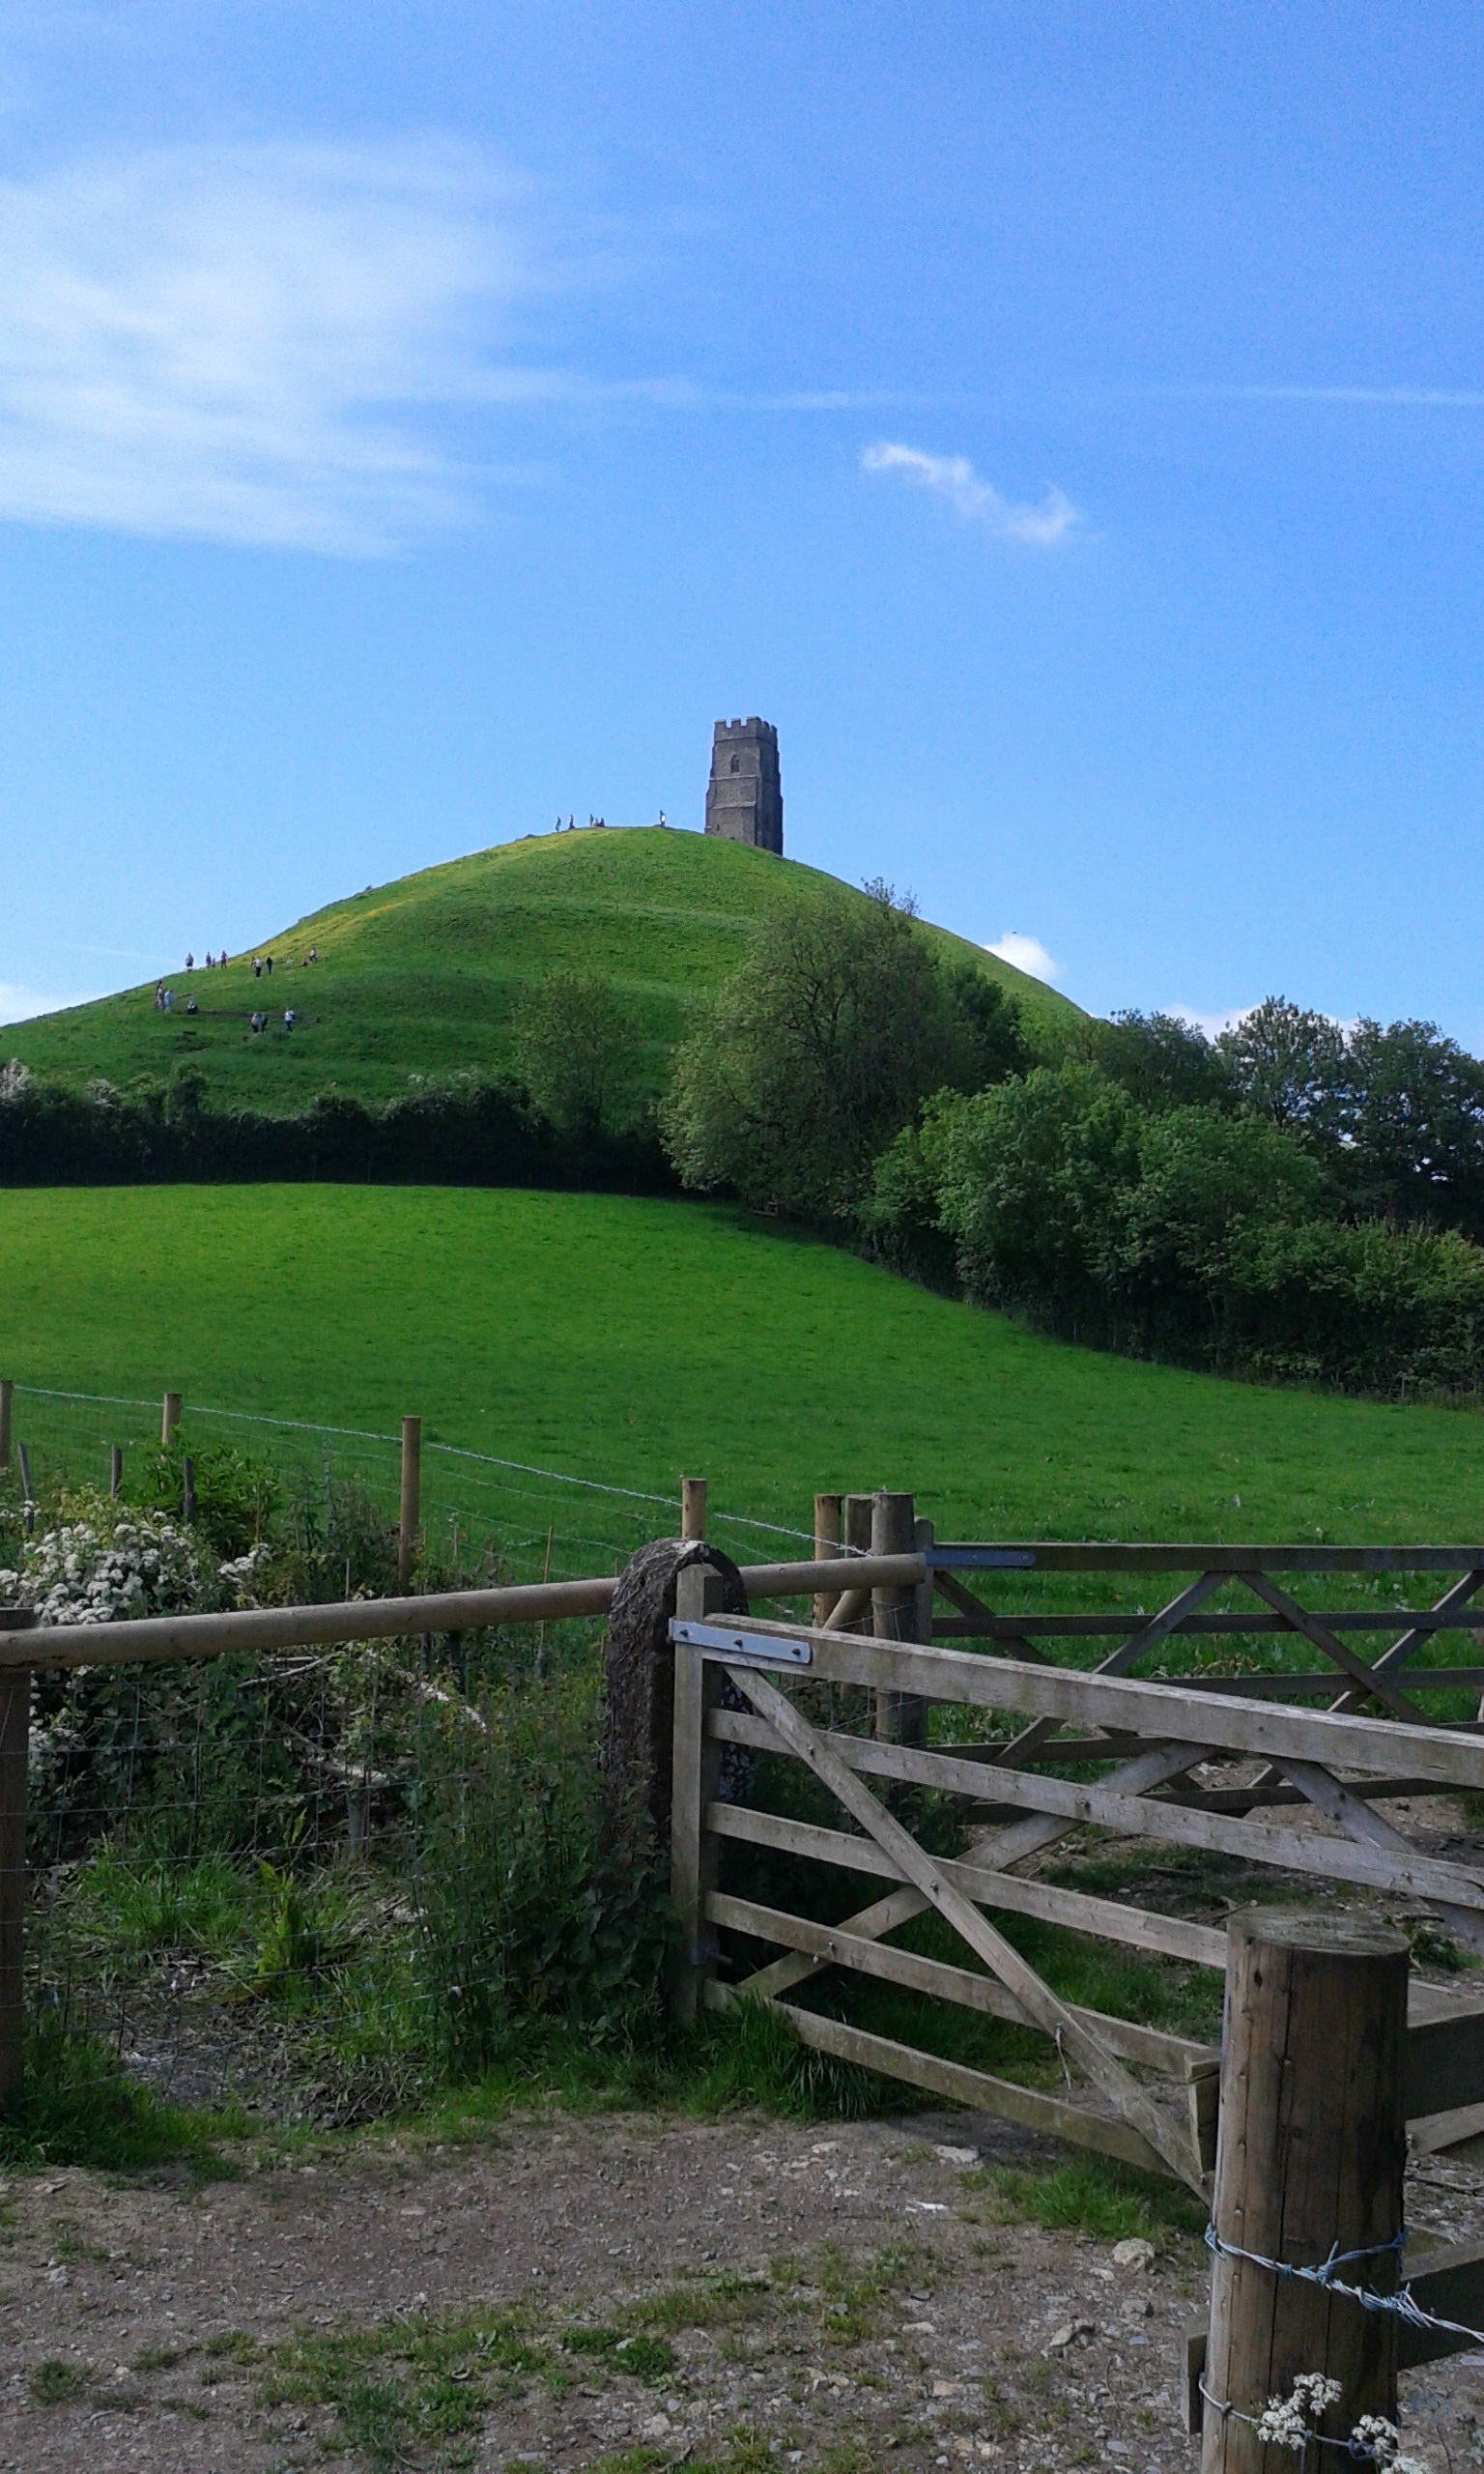
landscape, sea, coast, tree, nature, grass, mountain, farm, hill, summer, vacation, village, tranquility, spring, green, relax, tower, park, reservoir, fortification, garden, highland, season, waterway, prato, ruins, vegetation, trails, campaign, rural area, meadows, life campaign